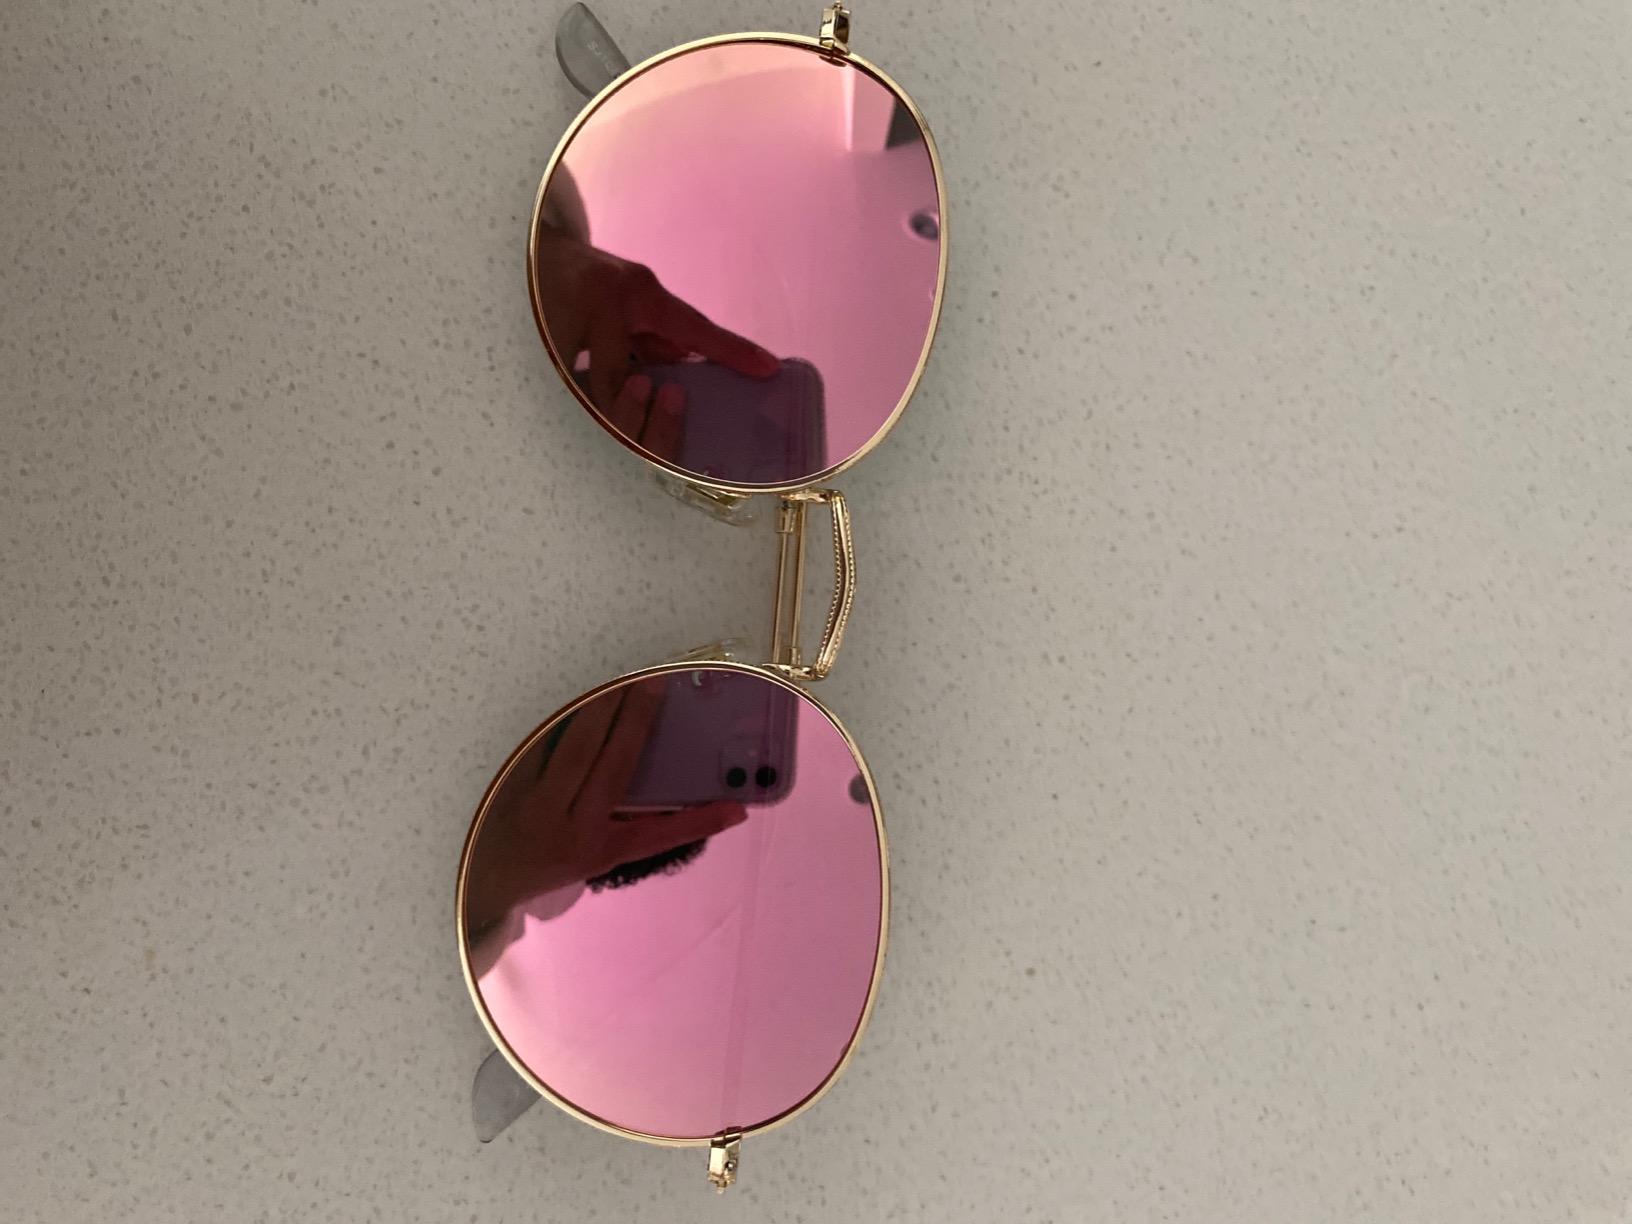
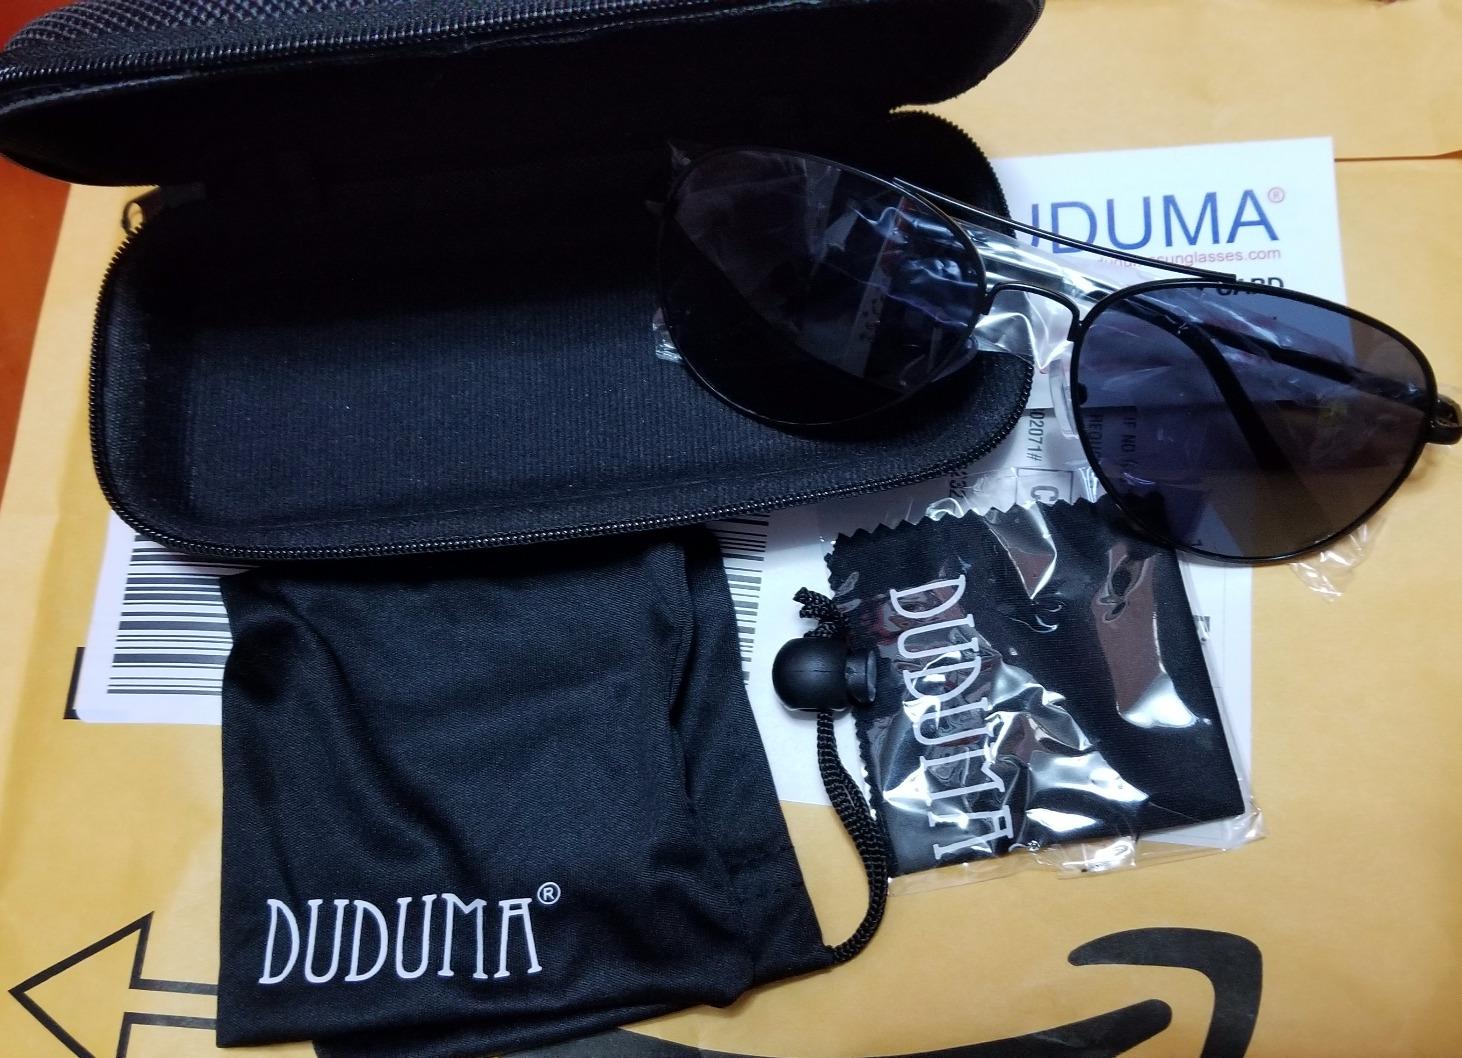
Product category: accessories_sunglasses
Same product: no